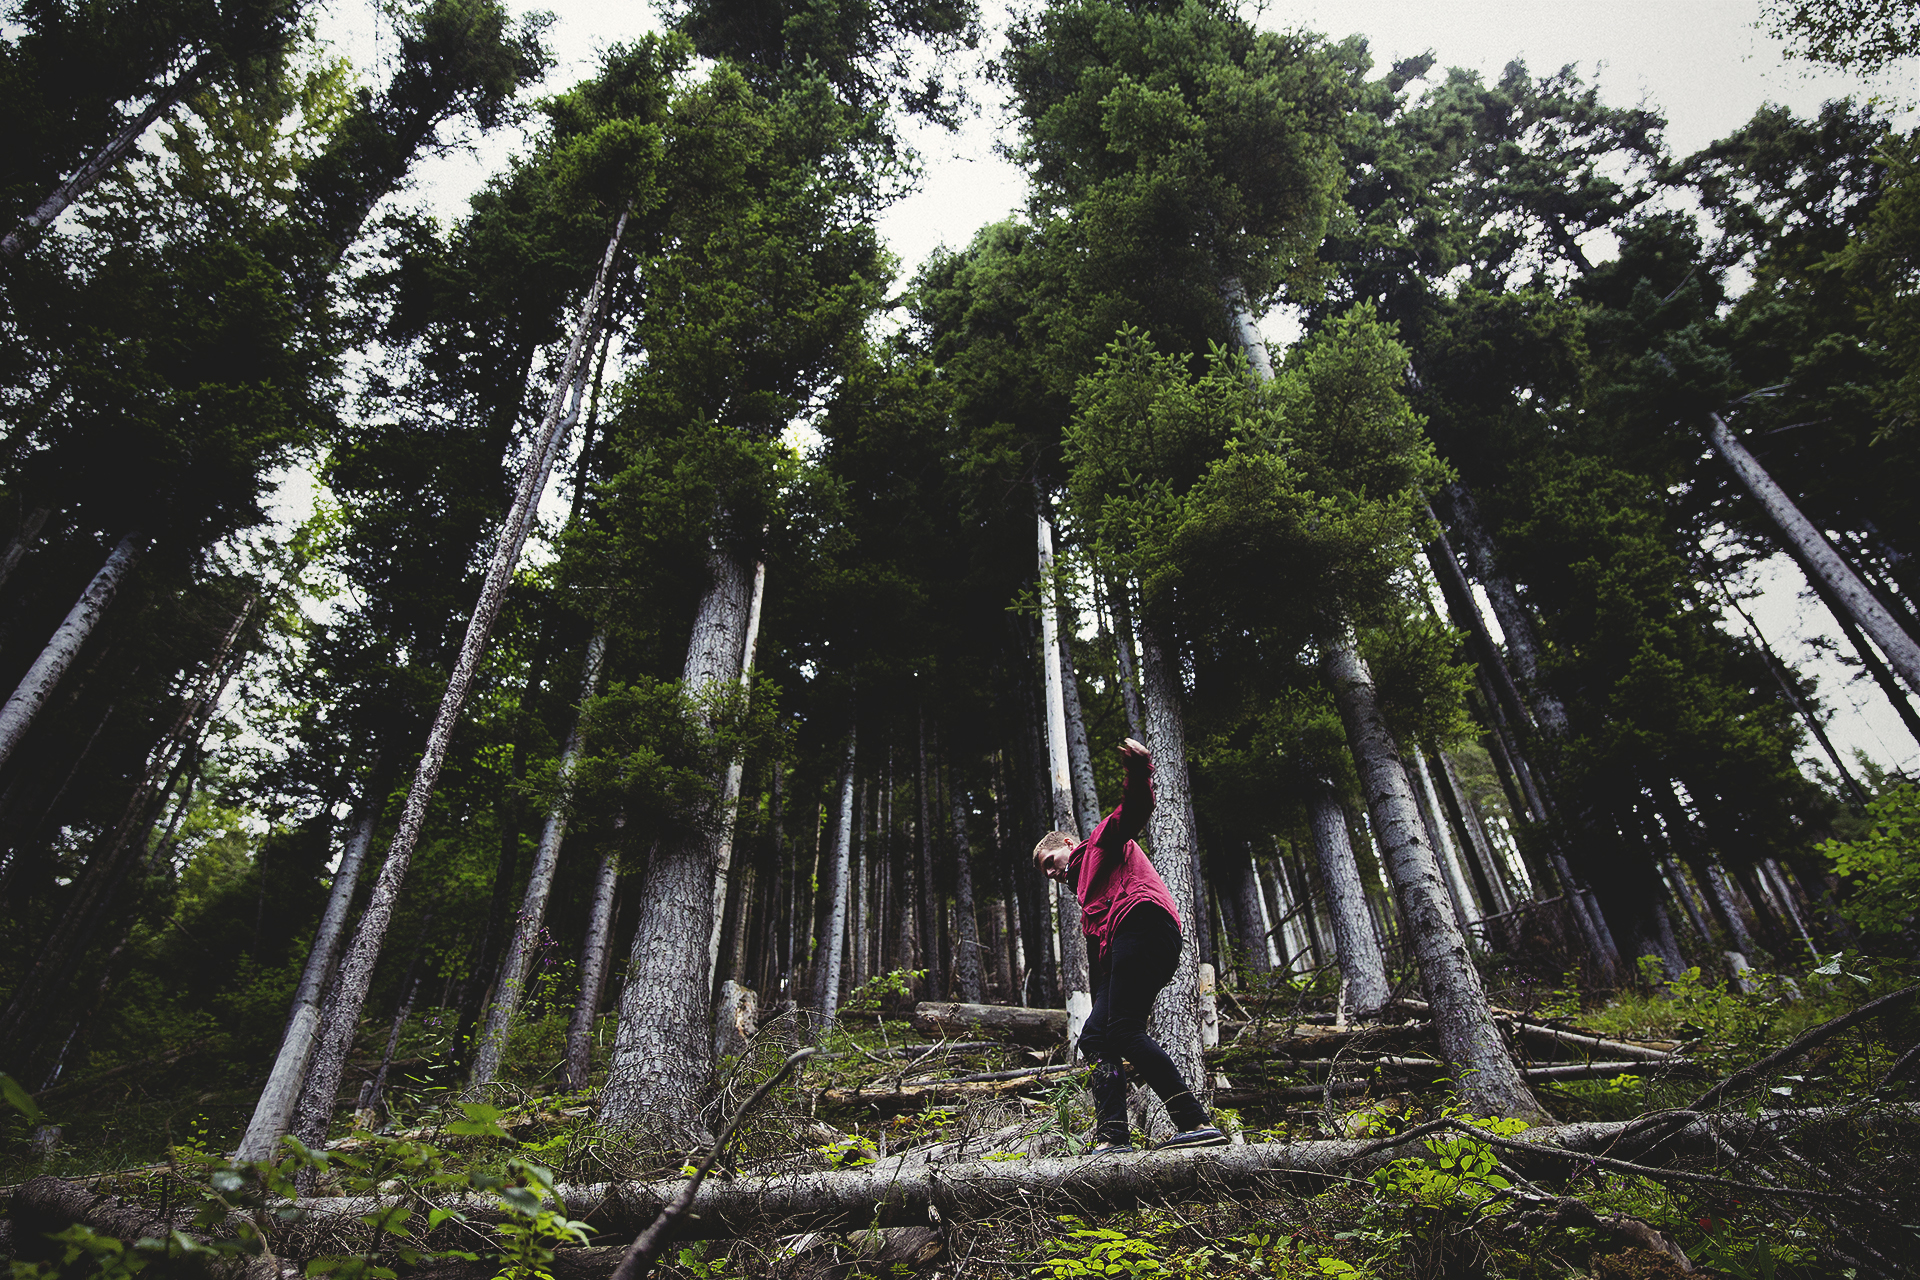
tree, forest, outdoor, walking, person, plant, jungle, balance, human, trees, publicdomain, blackpants, rainforest, habitat, balancing, natural environment, woody plant